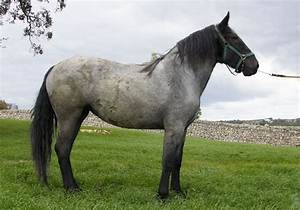
Label: horse